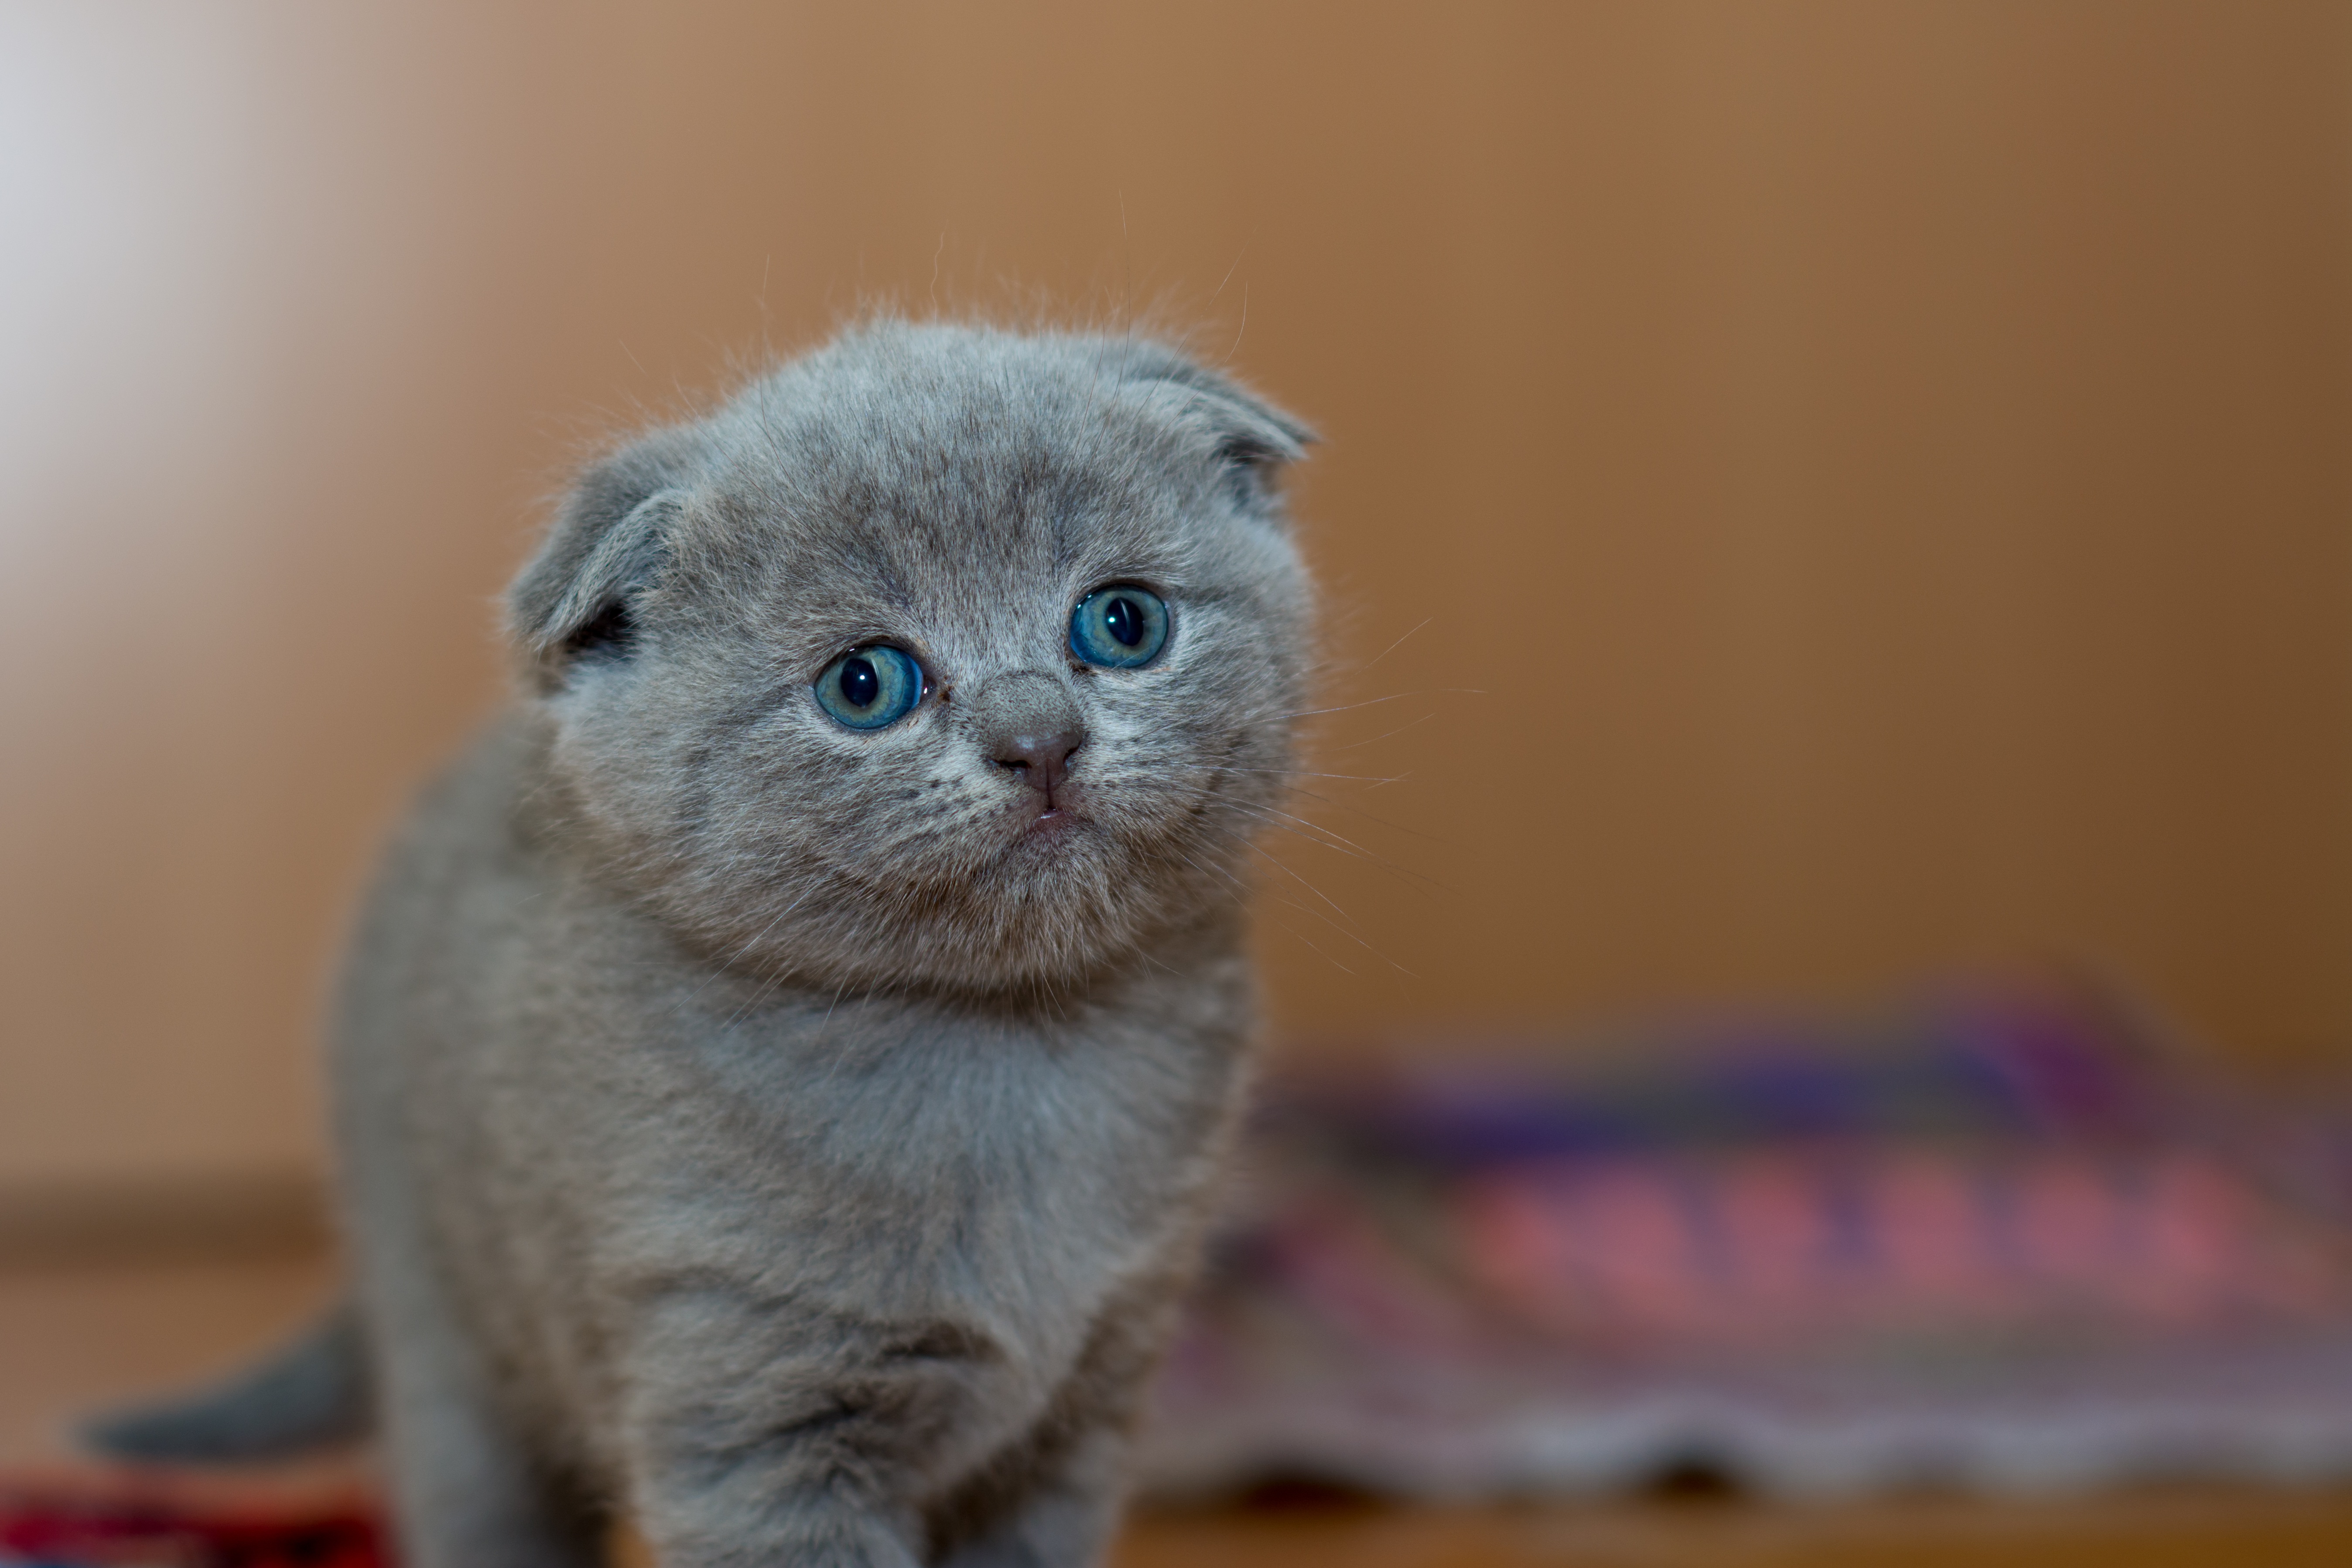
animal, cute, pet, portrait, kitten, cat, mammal, fauna, whiskers, kitty, furry, little, vertebrate, adorable, british shorthair, scottish fold, small to medium sized cats, cat like mammal, carnivoran, domestic short haired cat